1957 NCAA Men's Basketball All-Americans

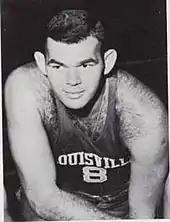
Members of the 1957 Consensus All-America first team. Clockwise from upper left: Hundley, Krebs, Tyra, Rosenbluth (not pictured: Chamberlain, Forte).

The consensus 1957 College Basketball All-American team, as determined by aggregating the results of six major All-American teams. To earn 'consensus' status, a player must win honors from a majority of the following teams: the Associated Press, the USBWA, The United Press International, the National Association of Basketball Coaches, the Newspaper Enterprise Association (NEA), and the International News Service.